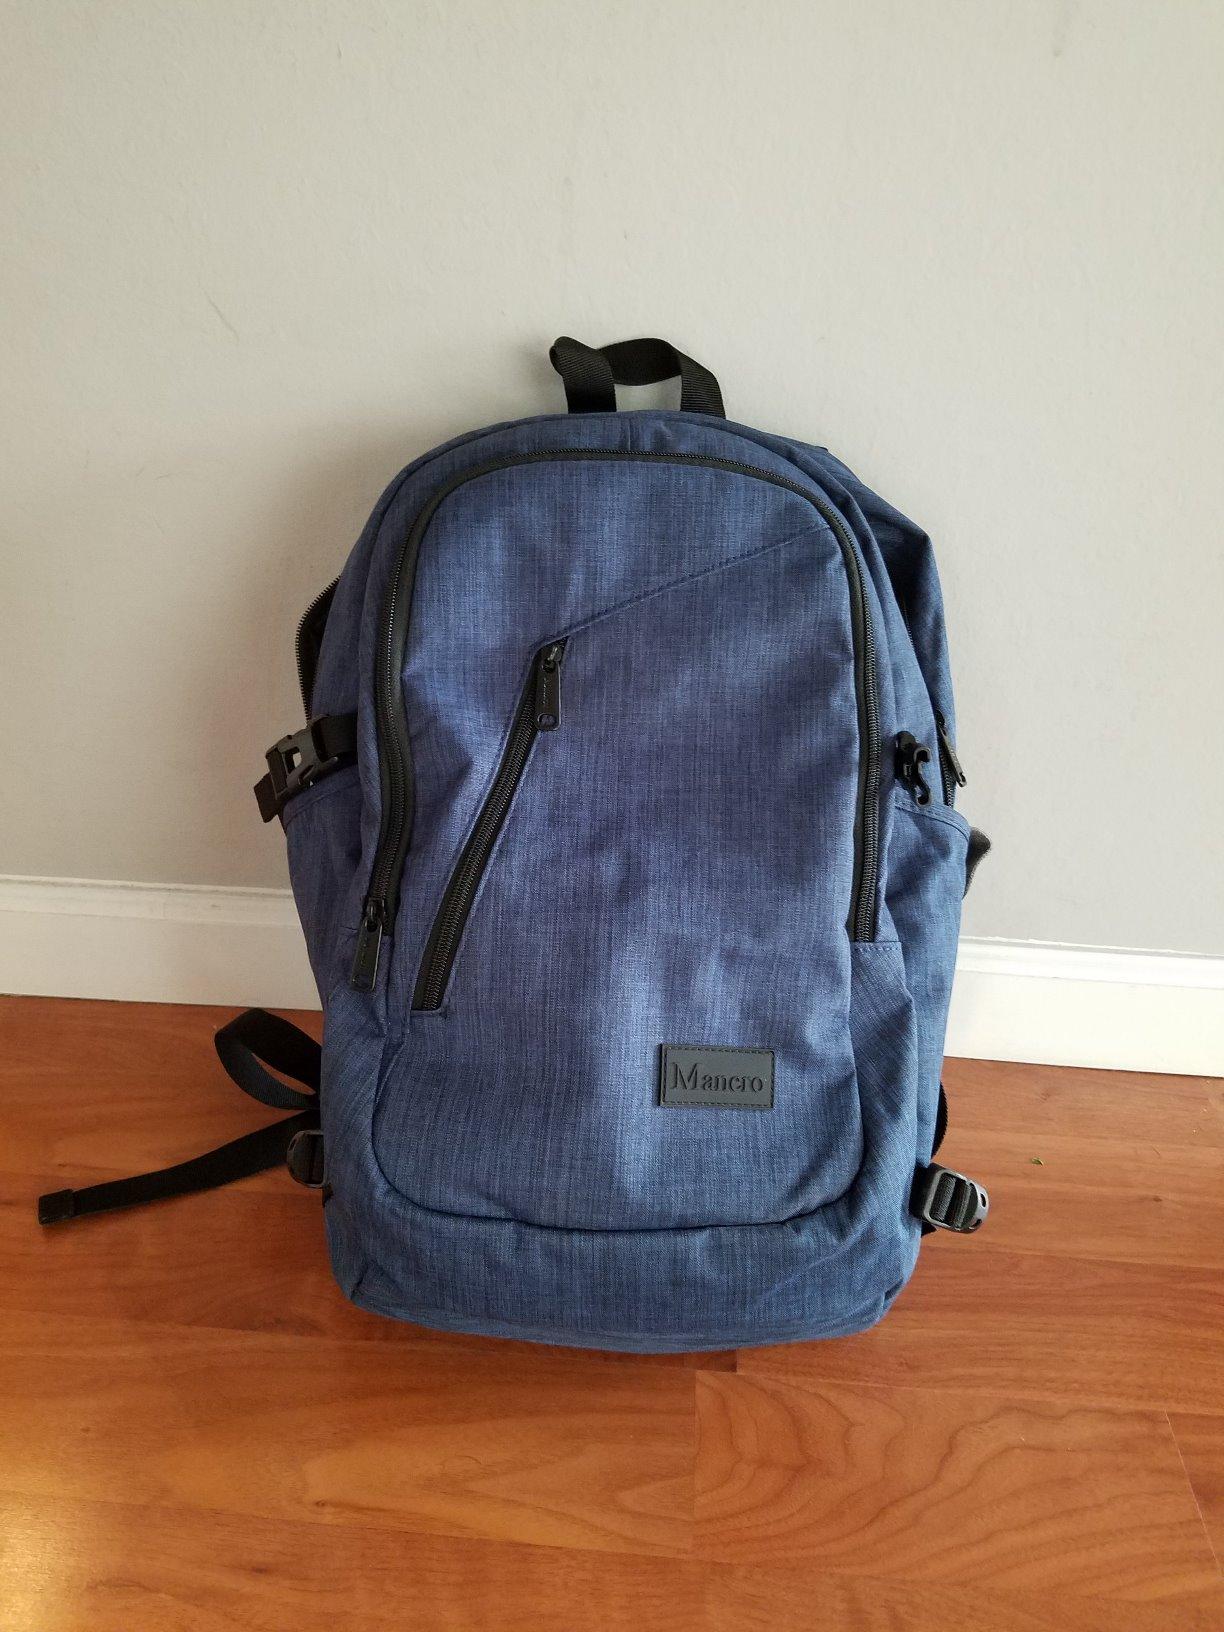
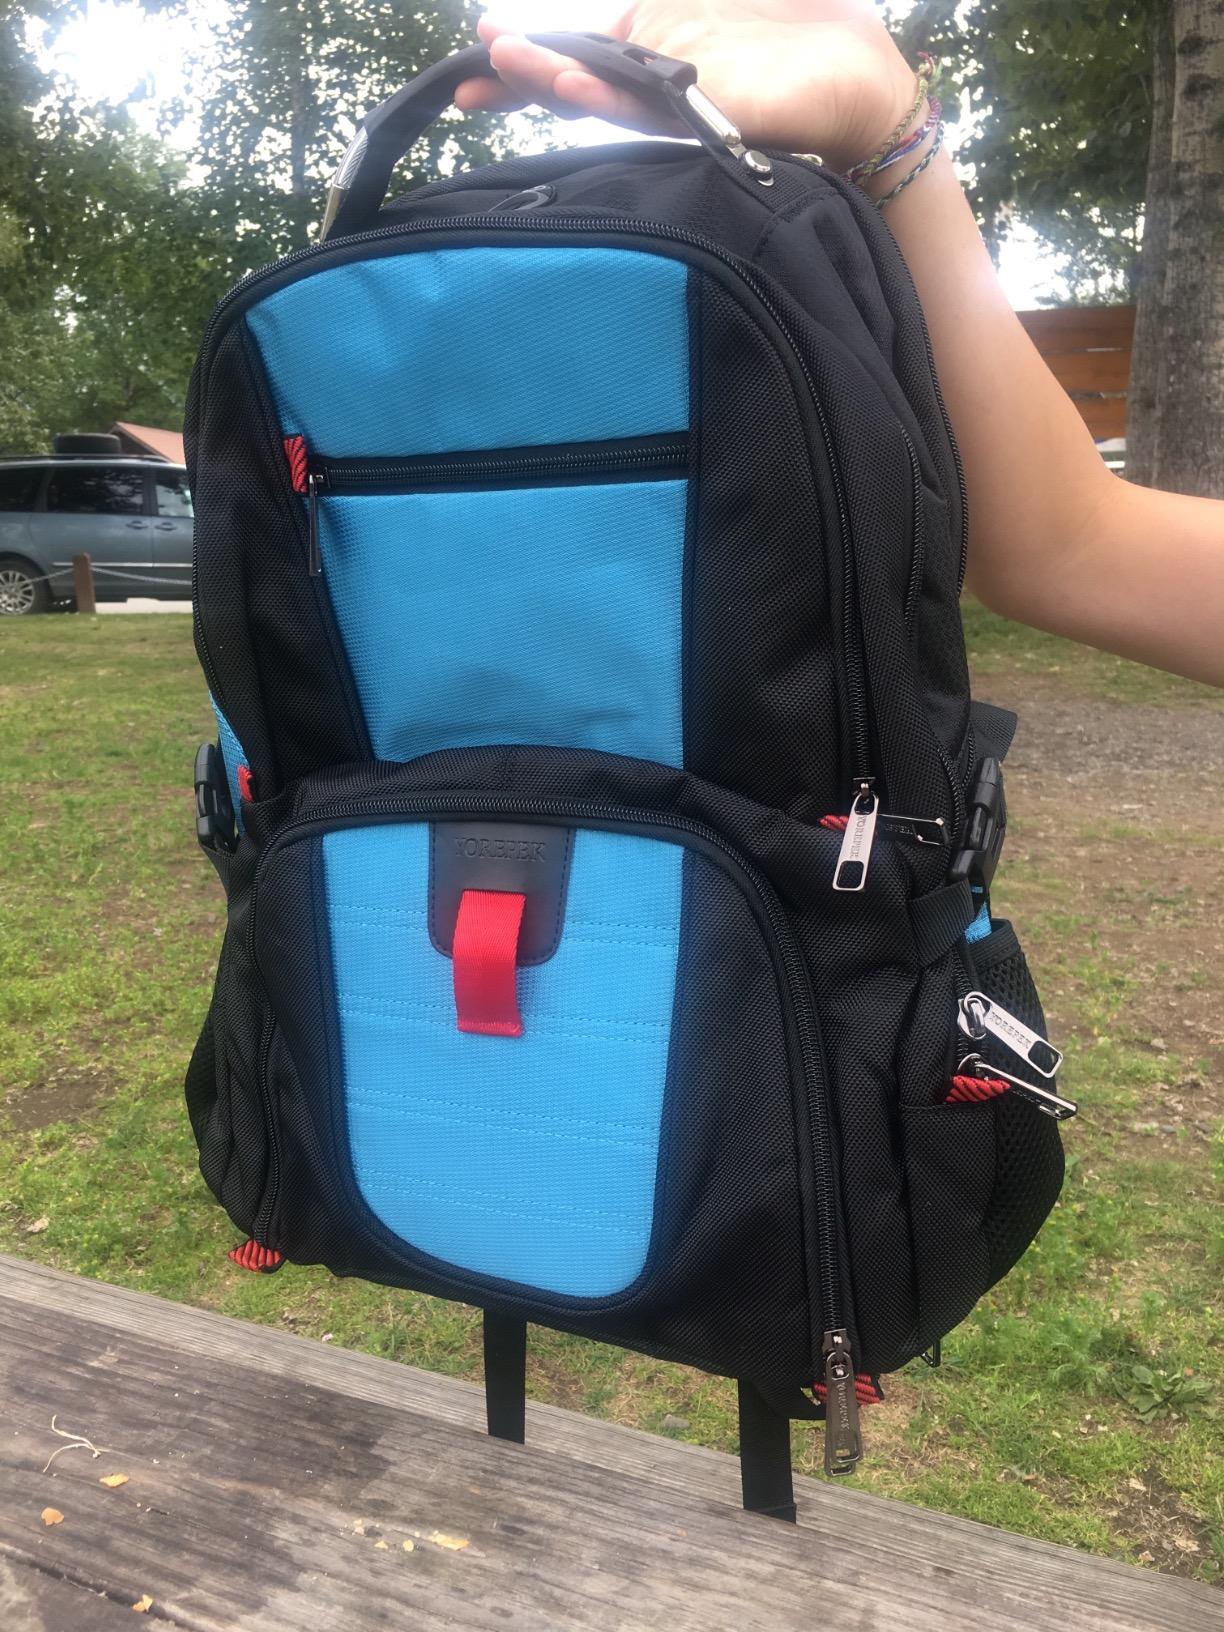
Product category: bag
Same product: no